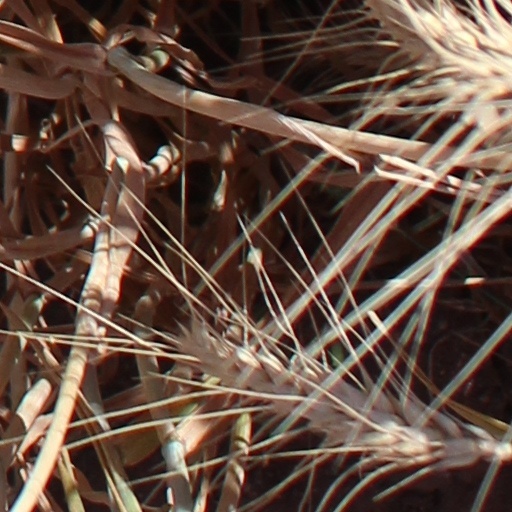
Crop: wheat